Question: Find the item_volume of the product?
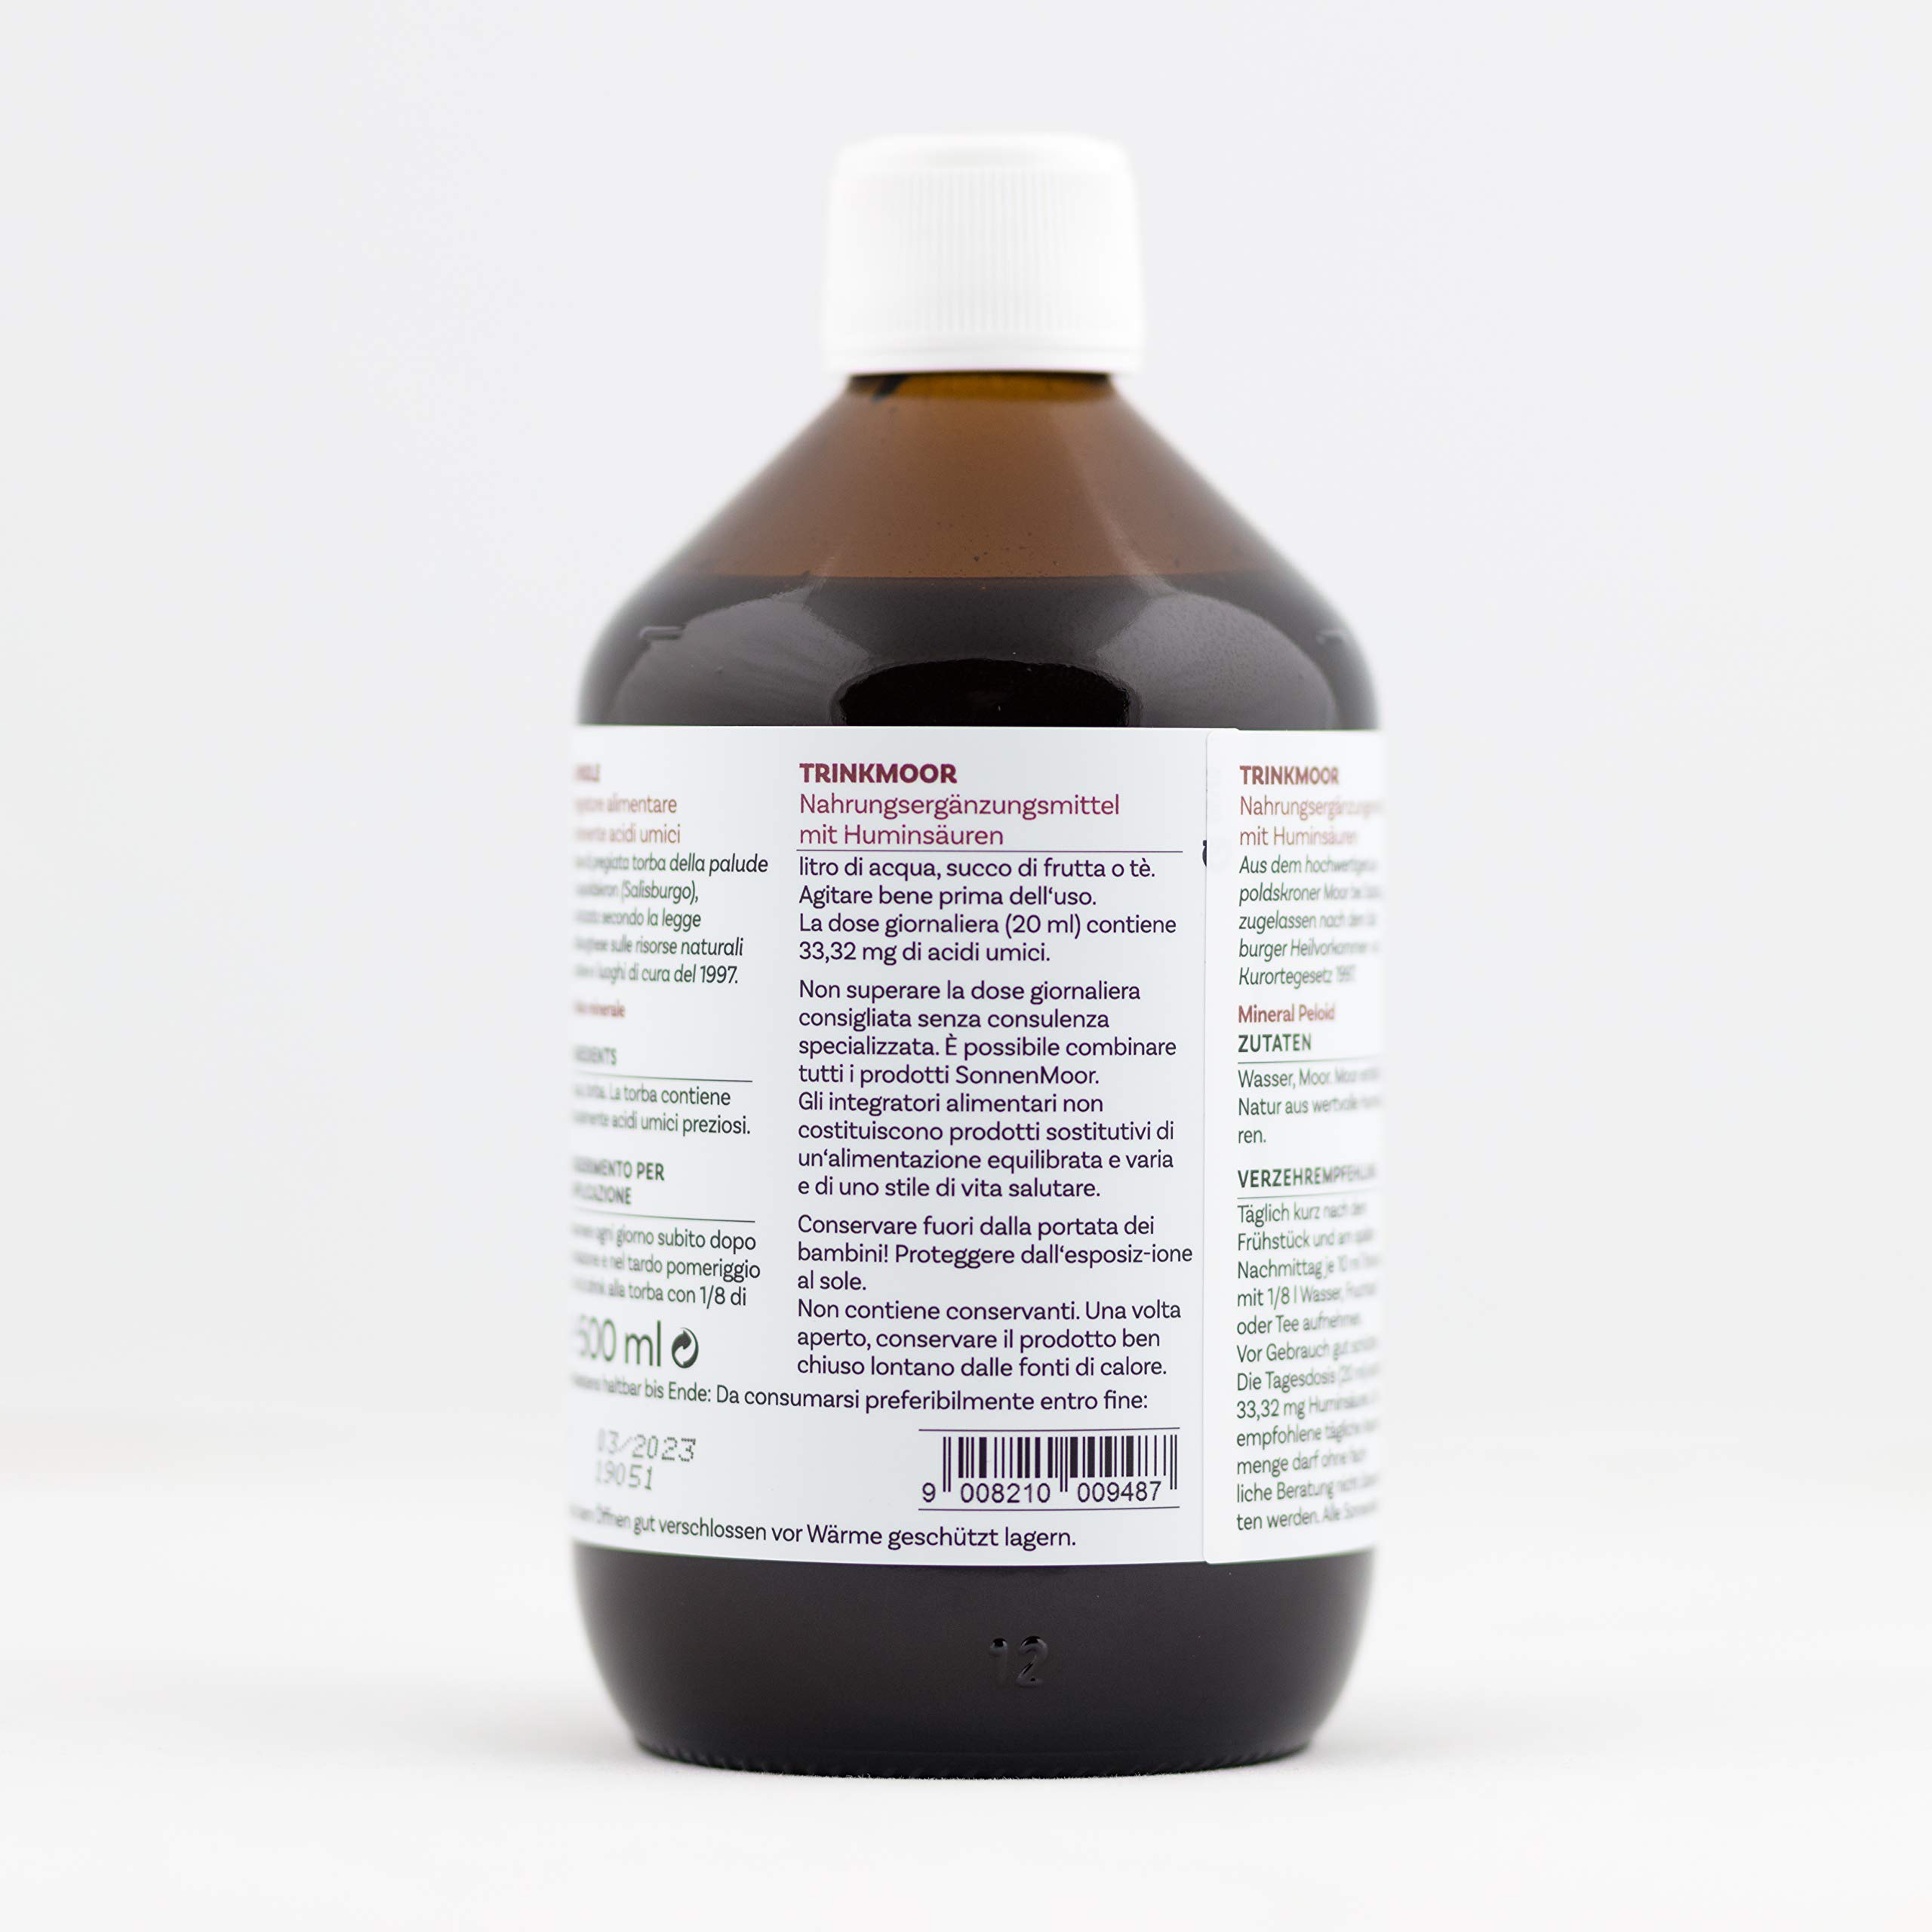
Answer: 20.0 millilitre